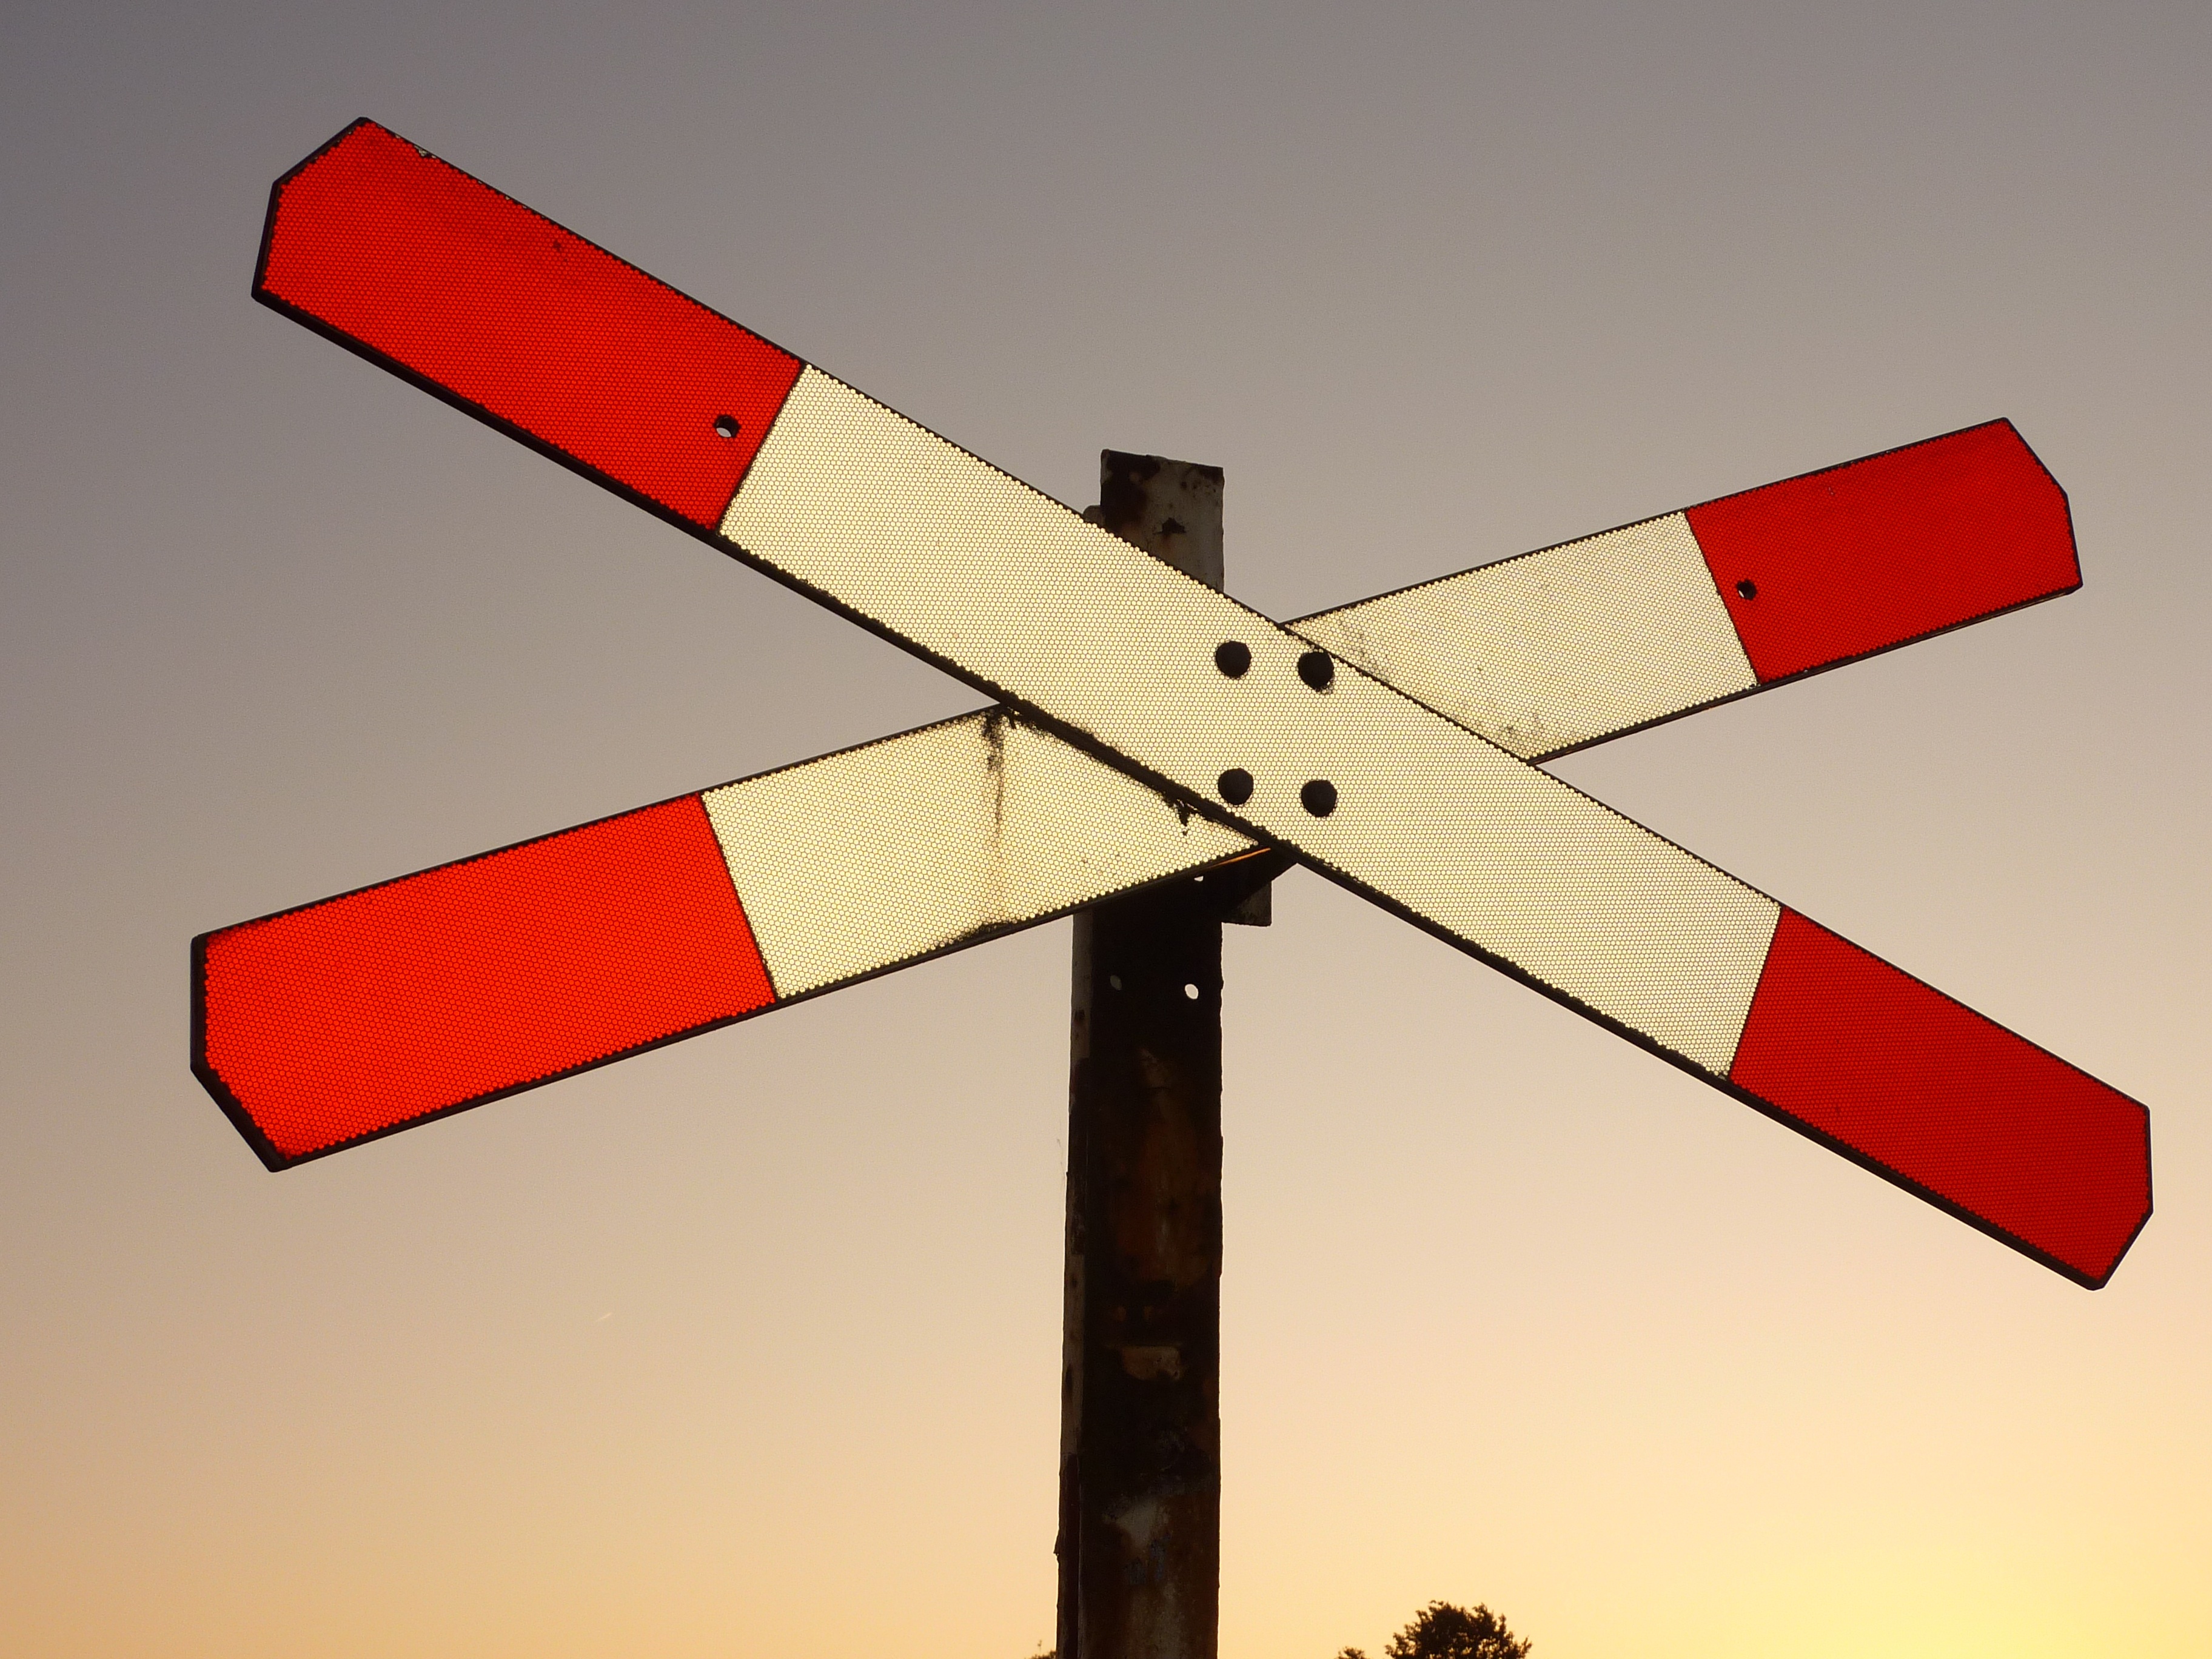
wing, track, railway, countryside, train track, wind, train, travel, transport, line, red, symbol, machine, cross, lighting, tracks, netherlands, illustration, rails, leave, railway line, railway crossing, dutch train